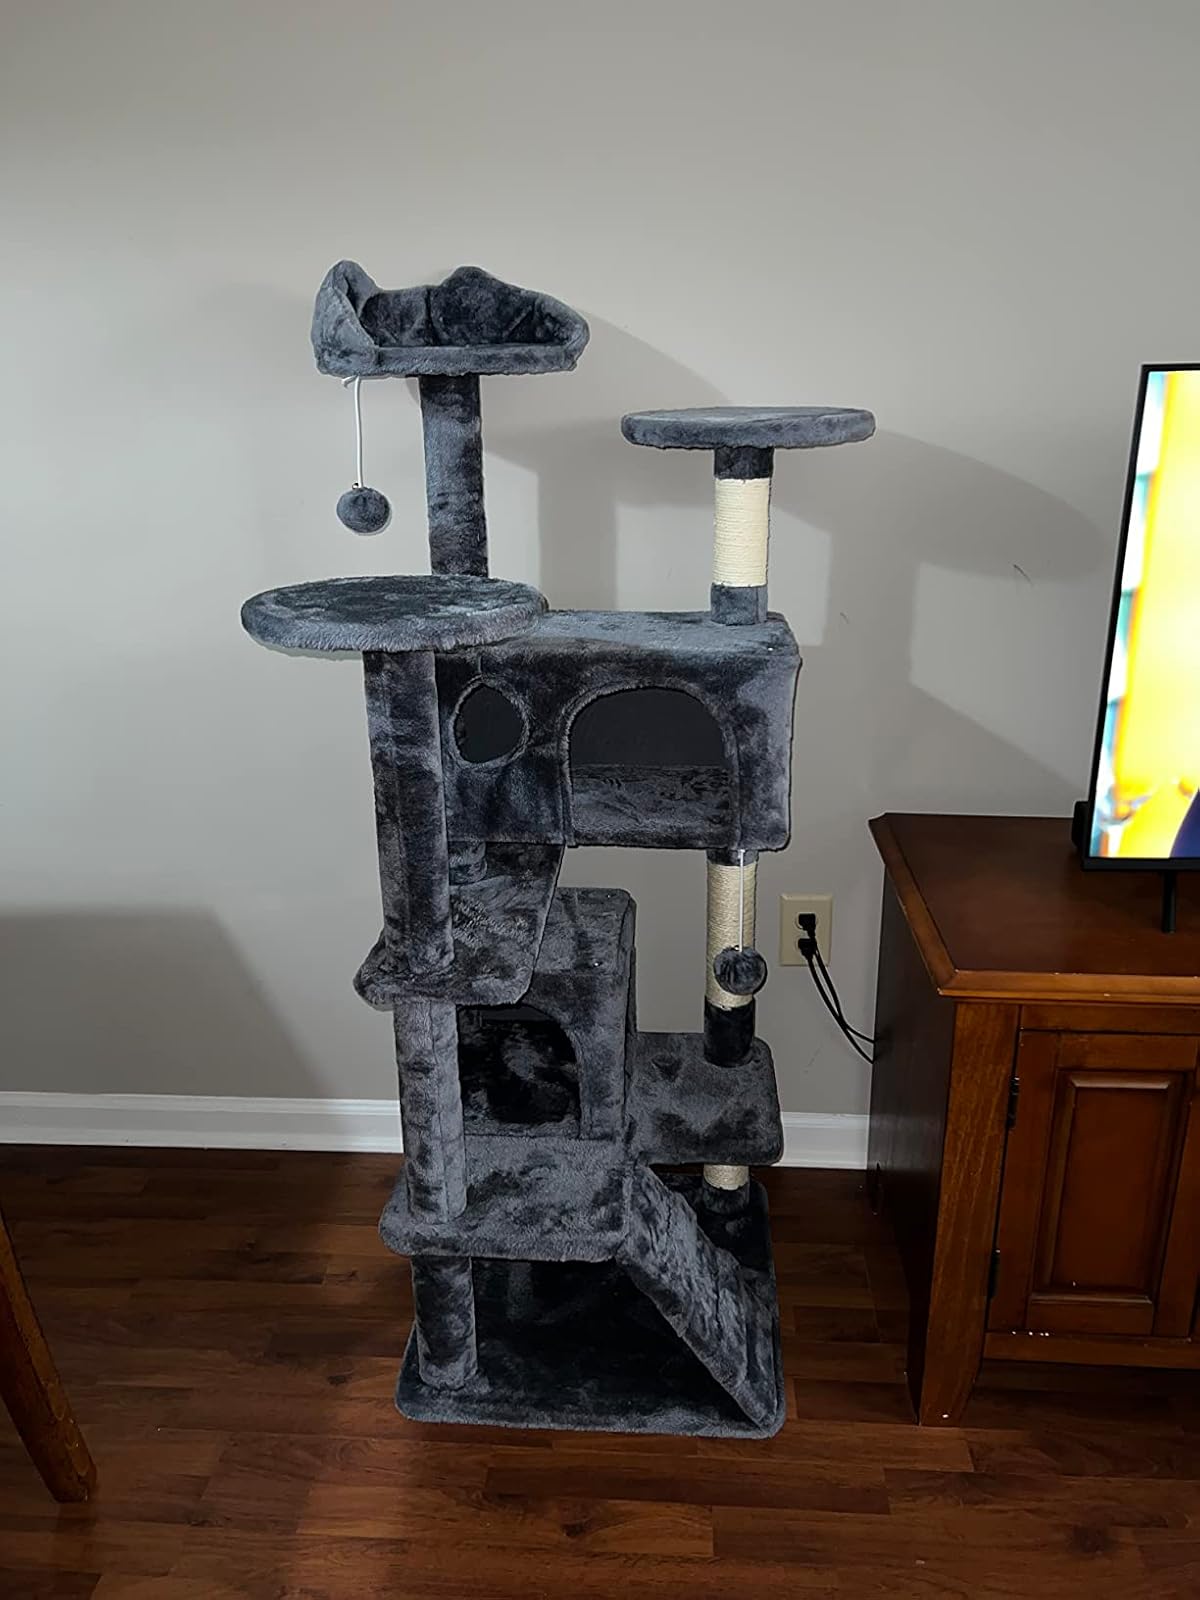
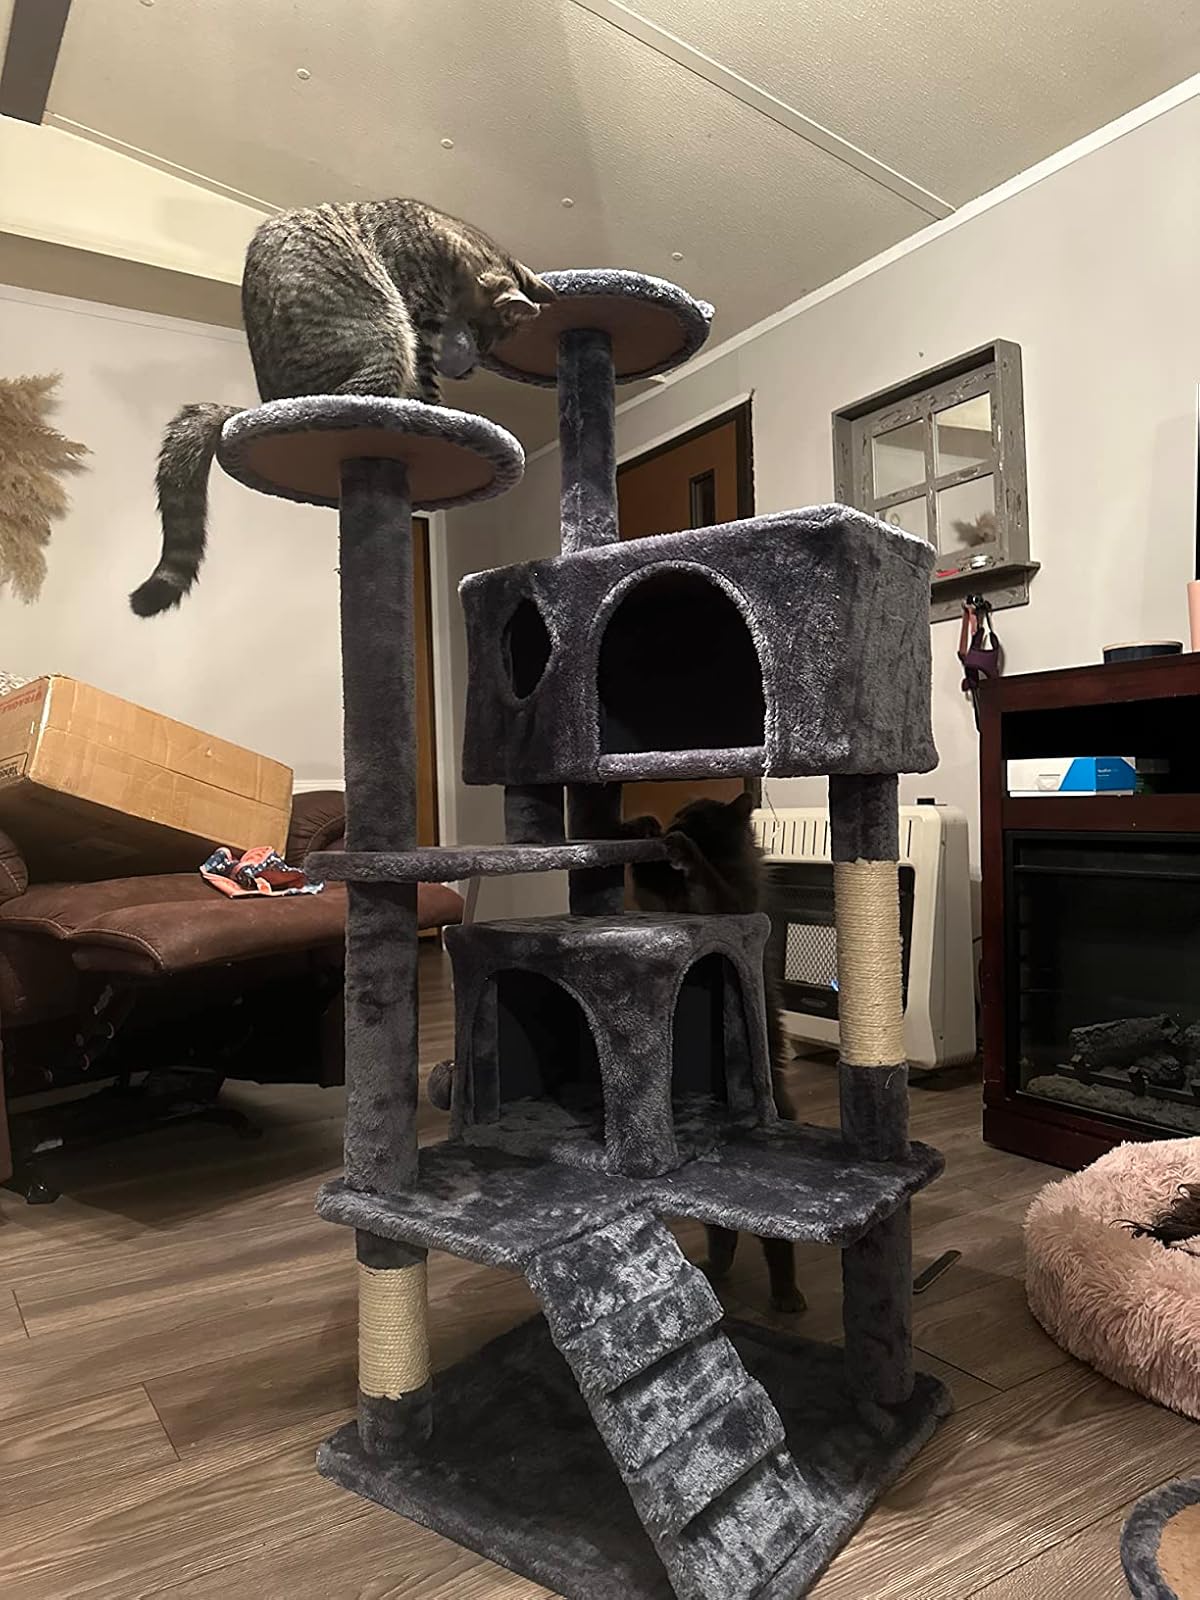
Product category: items_cat tree
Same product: yes